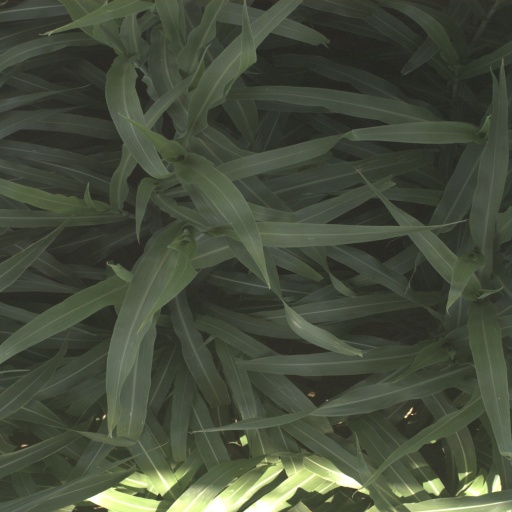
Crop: sorghum